Tariff of 1791

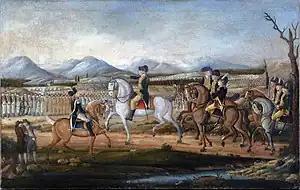
At Fort Cumberland, George Washington and troop formations to deter the Whiskey Rebellion

Chronology of 18th century colonial laws related to the duties or tariffs applied to domestic and imported distilled spirits.